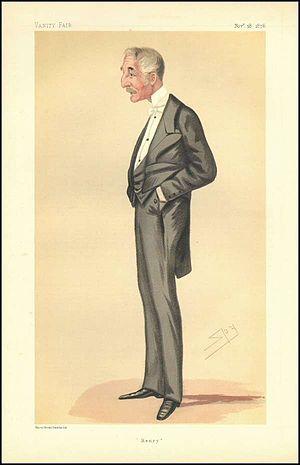
Le général Sir Henry Percival de Bathe, 4ᵉ baronnet, KCB est un officier de l'armée britannique qui a atteint de hautes fonctions dans les années 1870.